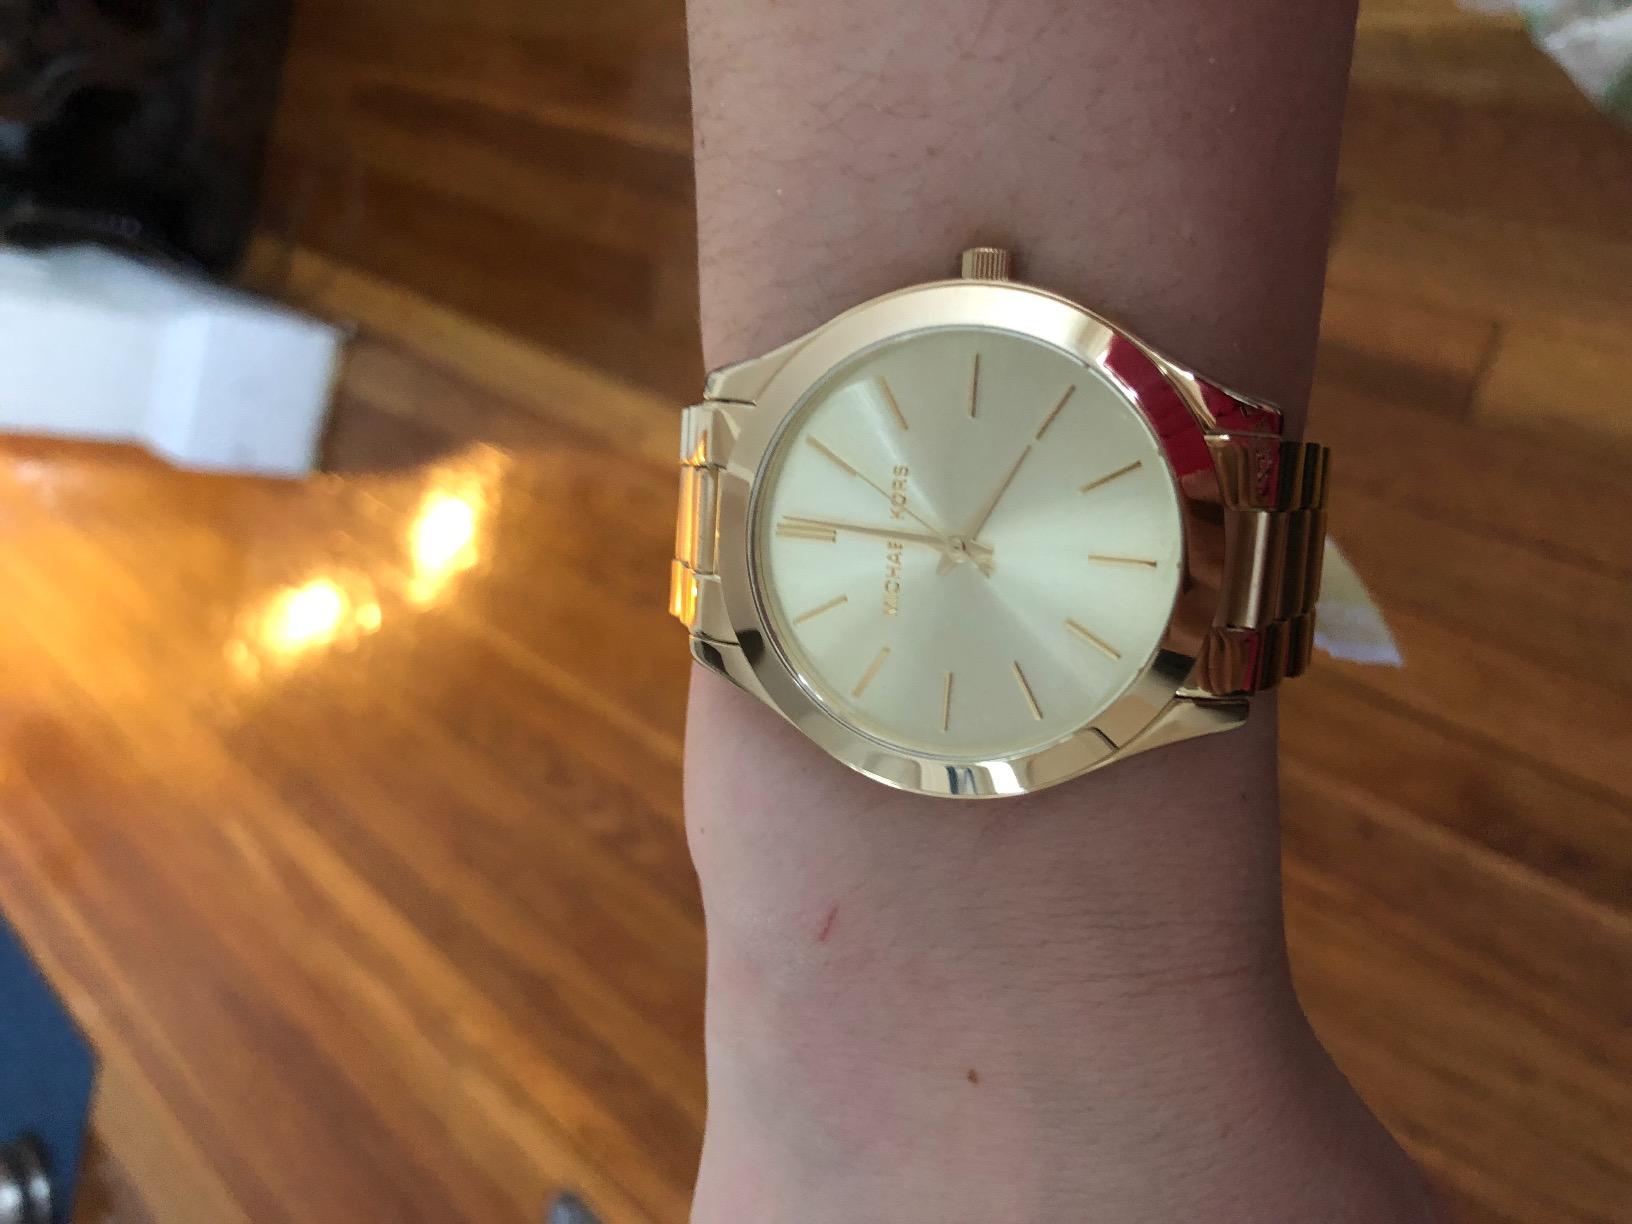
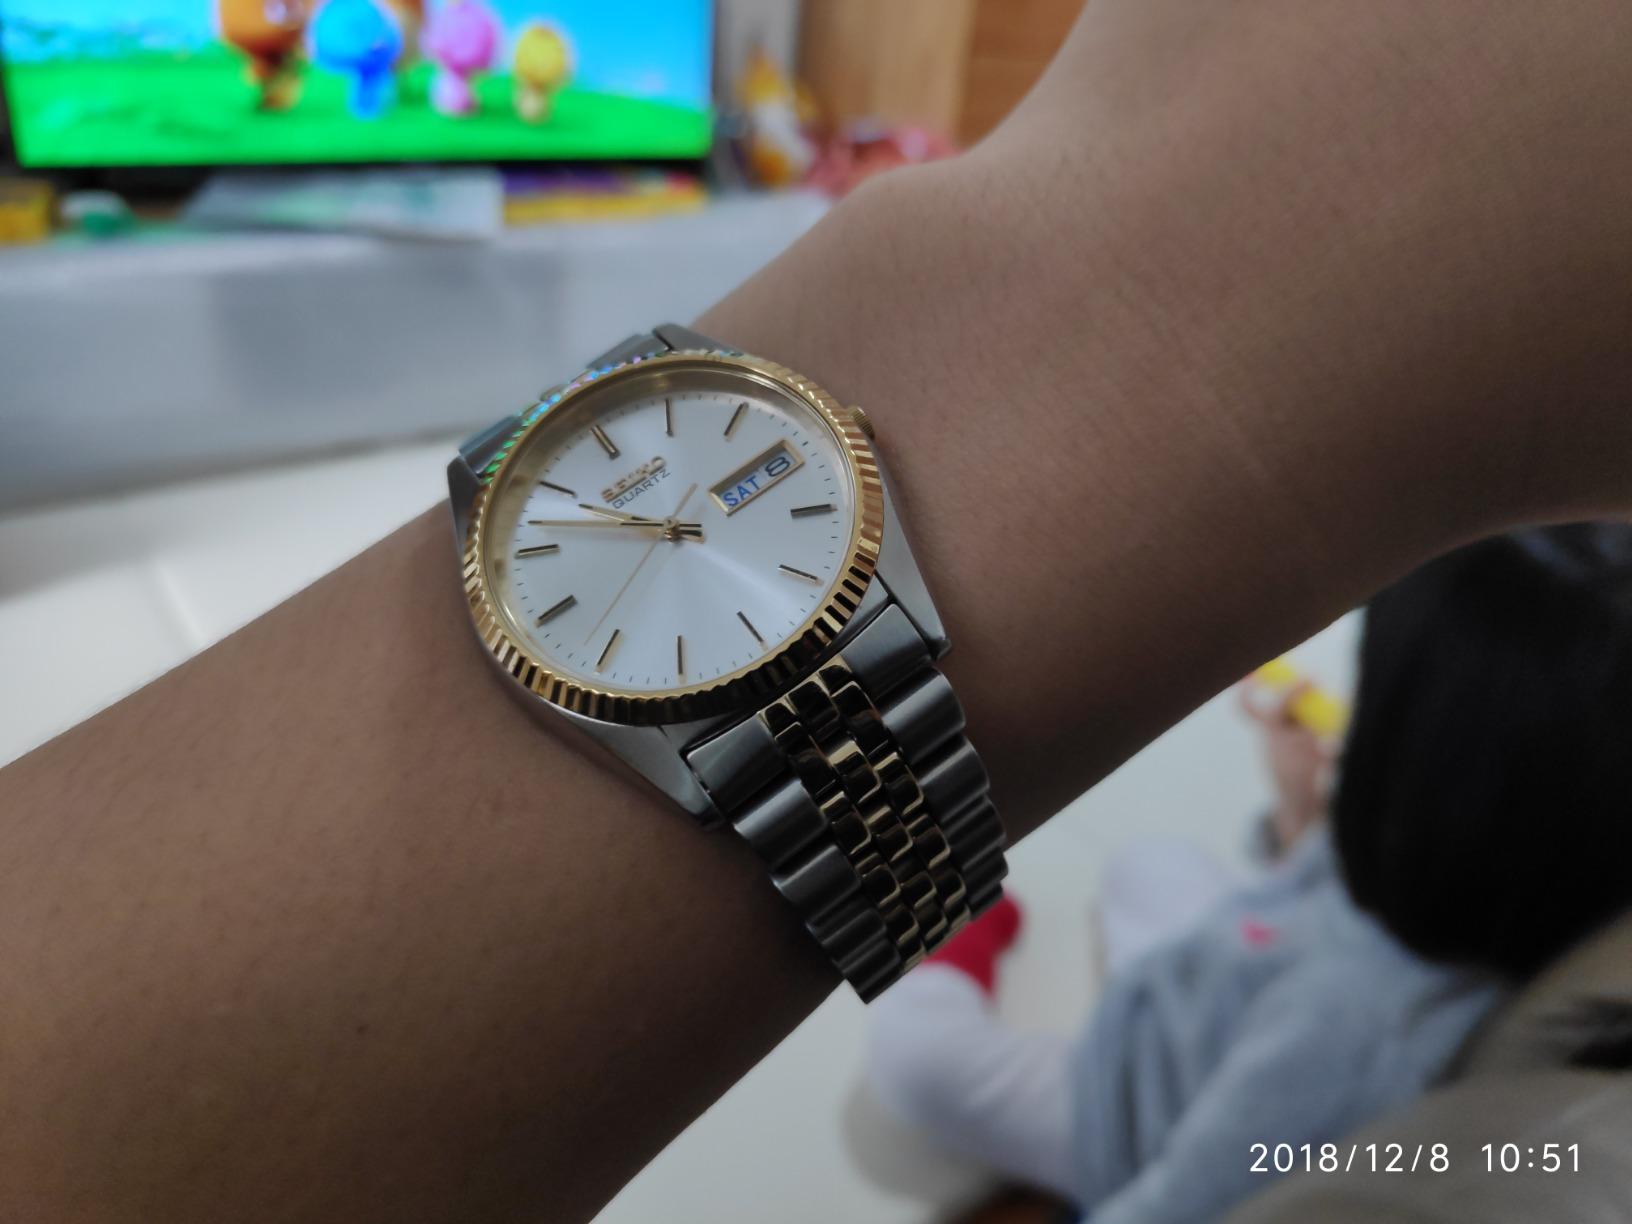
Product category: accessories_watch
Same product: no